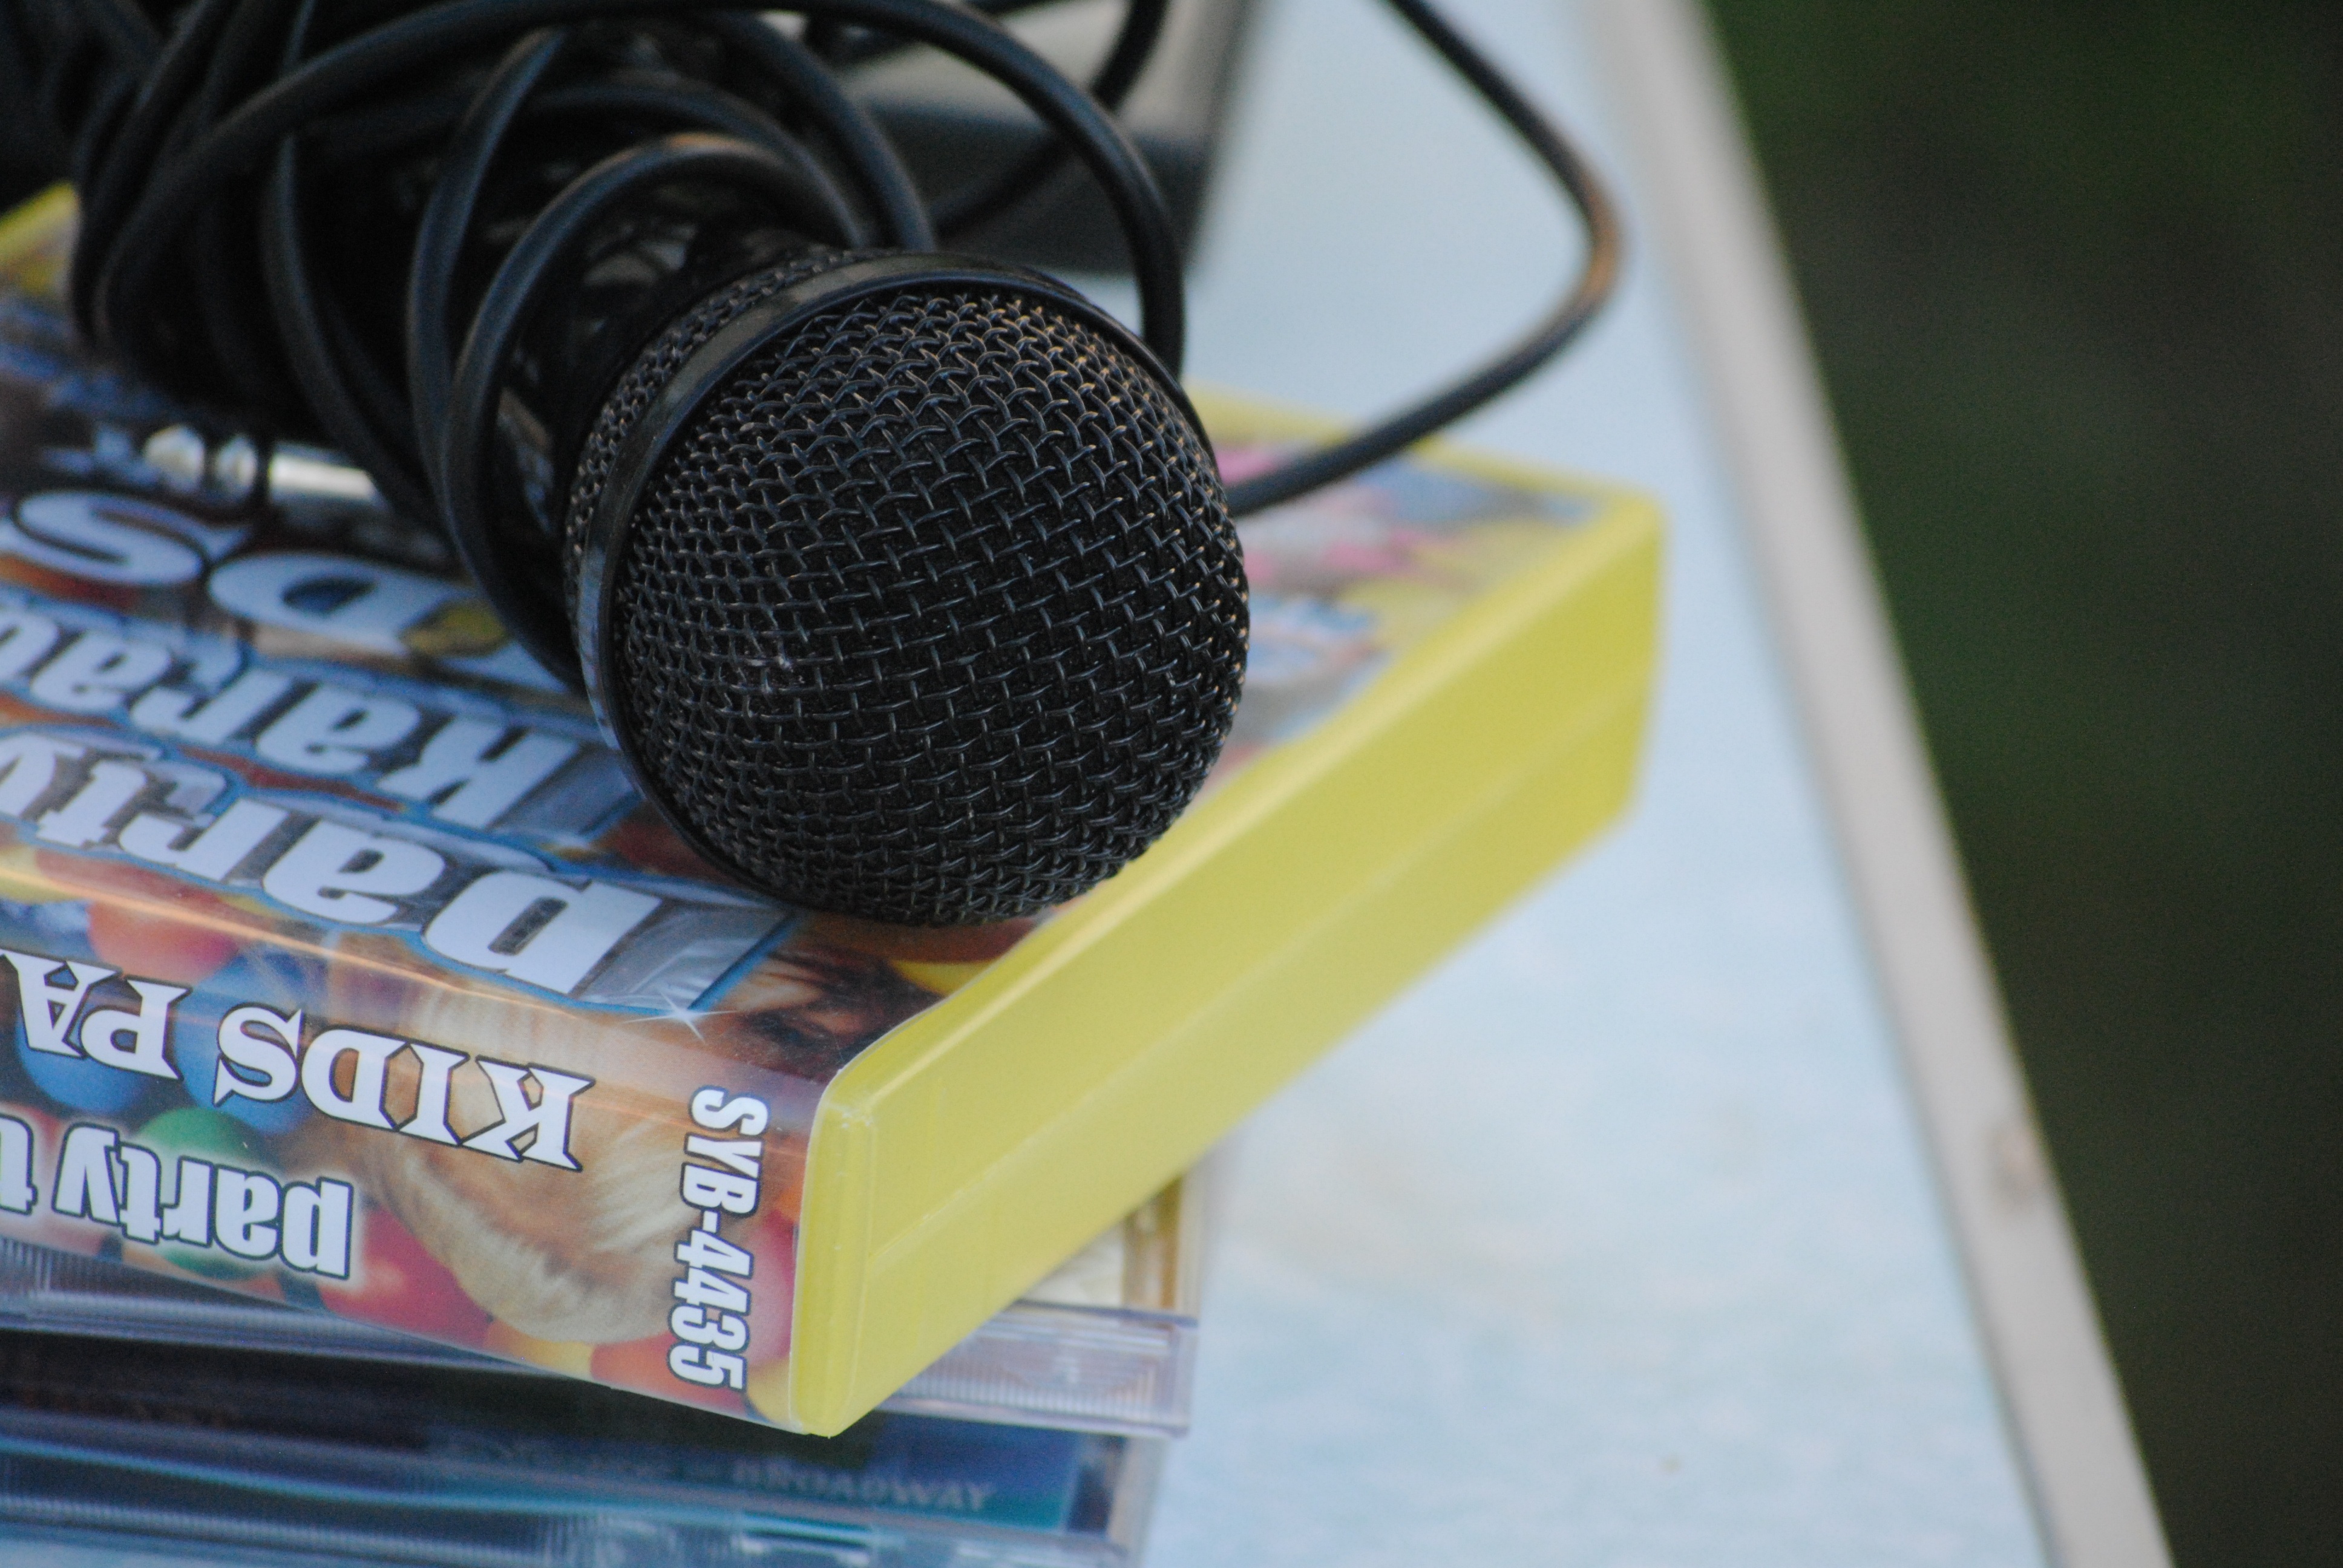
man, music, people, woman, technology, night, boy, cute, male, female, singer, evening, jeans, green, microphone, gadget, child, nightlife, blue, baby, childhood, shirt, karaoke, stage, audio, headphones, banquet, event, song, adorable, awards, gown, actor, nightclub, melody, talent, babble, duet, audio equipment, entertainers, electronic device